File (tool)

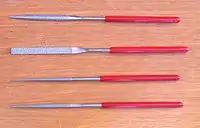
A selection of diamond impregnated files

Instead of having teeth cut into the file's working surface, diamond files have small particles of industrial diamond embedded in their surface (or into a softer material that is bonded to the underlying surface of the file). The use of diamonds in this manner allows the file to be used effectively against extremely hard materials, such as stone, glass or very hard metals such as hardened steel or carbide against which a standard steel file is ineffective. Diamond files are also the only type that may be used with a back-and-forth motion without damaging the file. These may also be called diamond laps, as the "teeth" are not regular projections, as in a file, but particles, usually shaped and located randomly and held in place by a softer (any other) material.